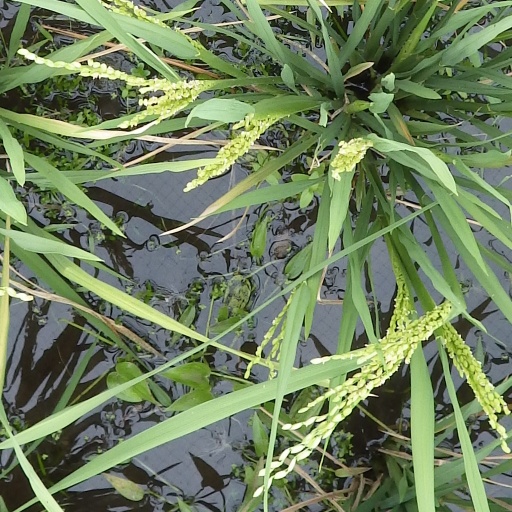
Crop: rice